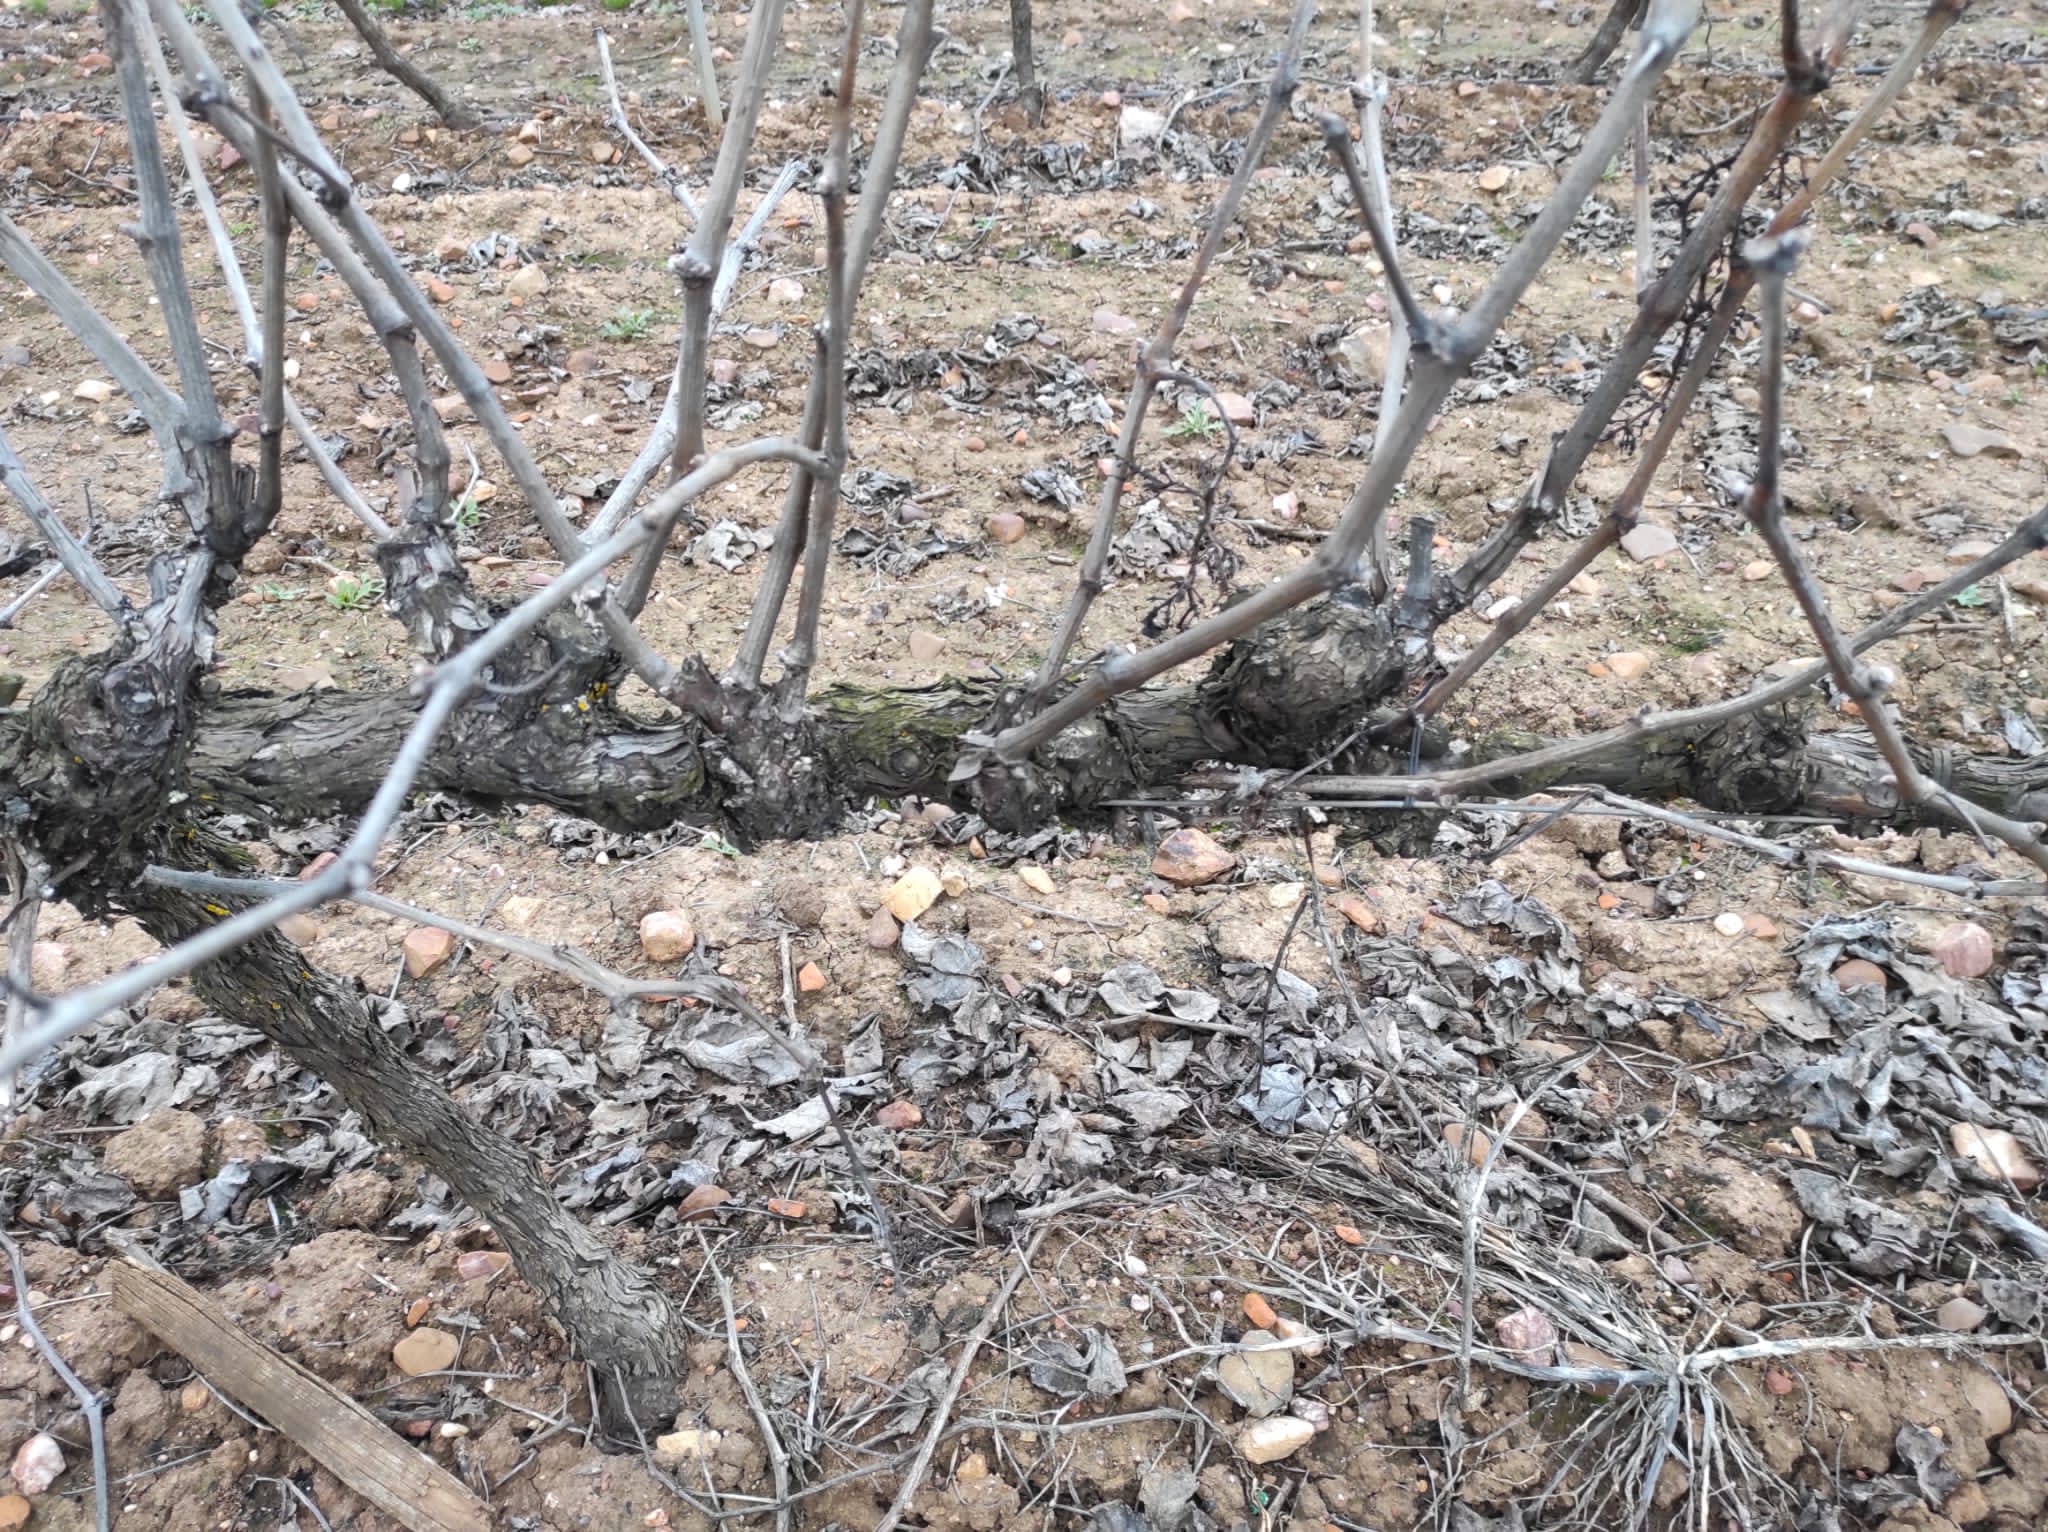
Unpruned shoots: 14
Pruned shoots: 0
Trunks: 1